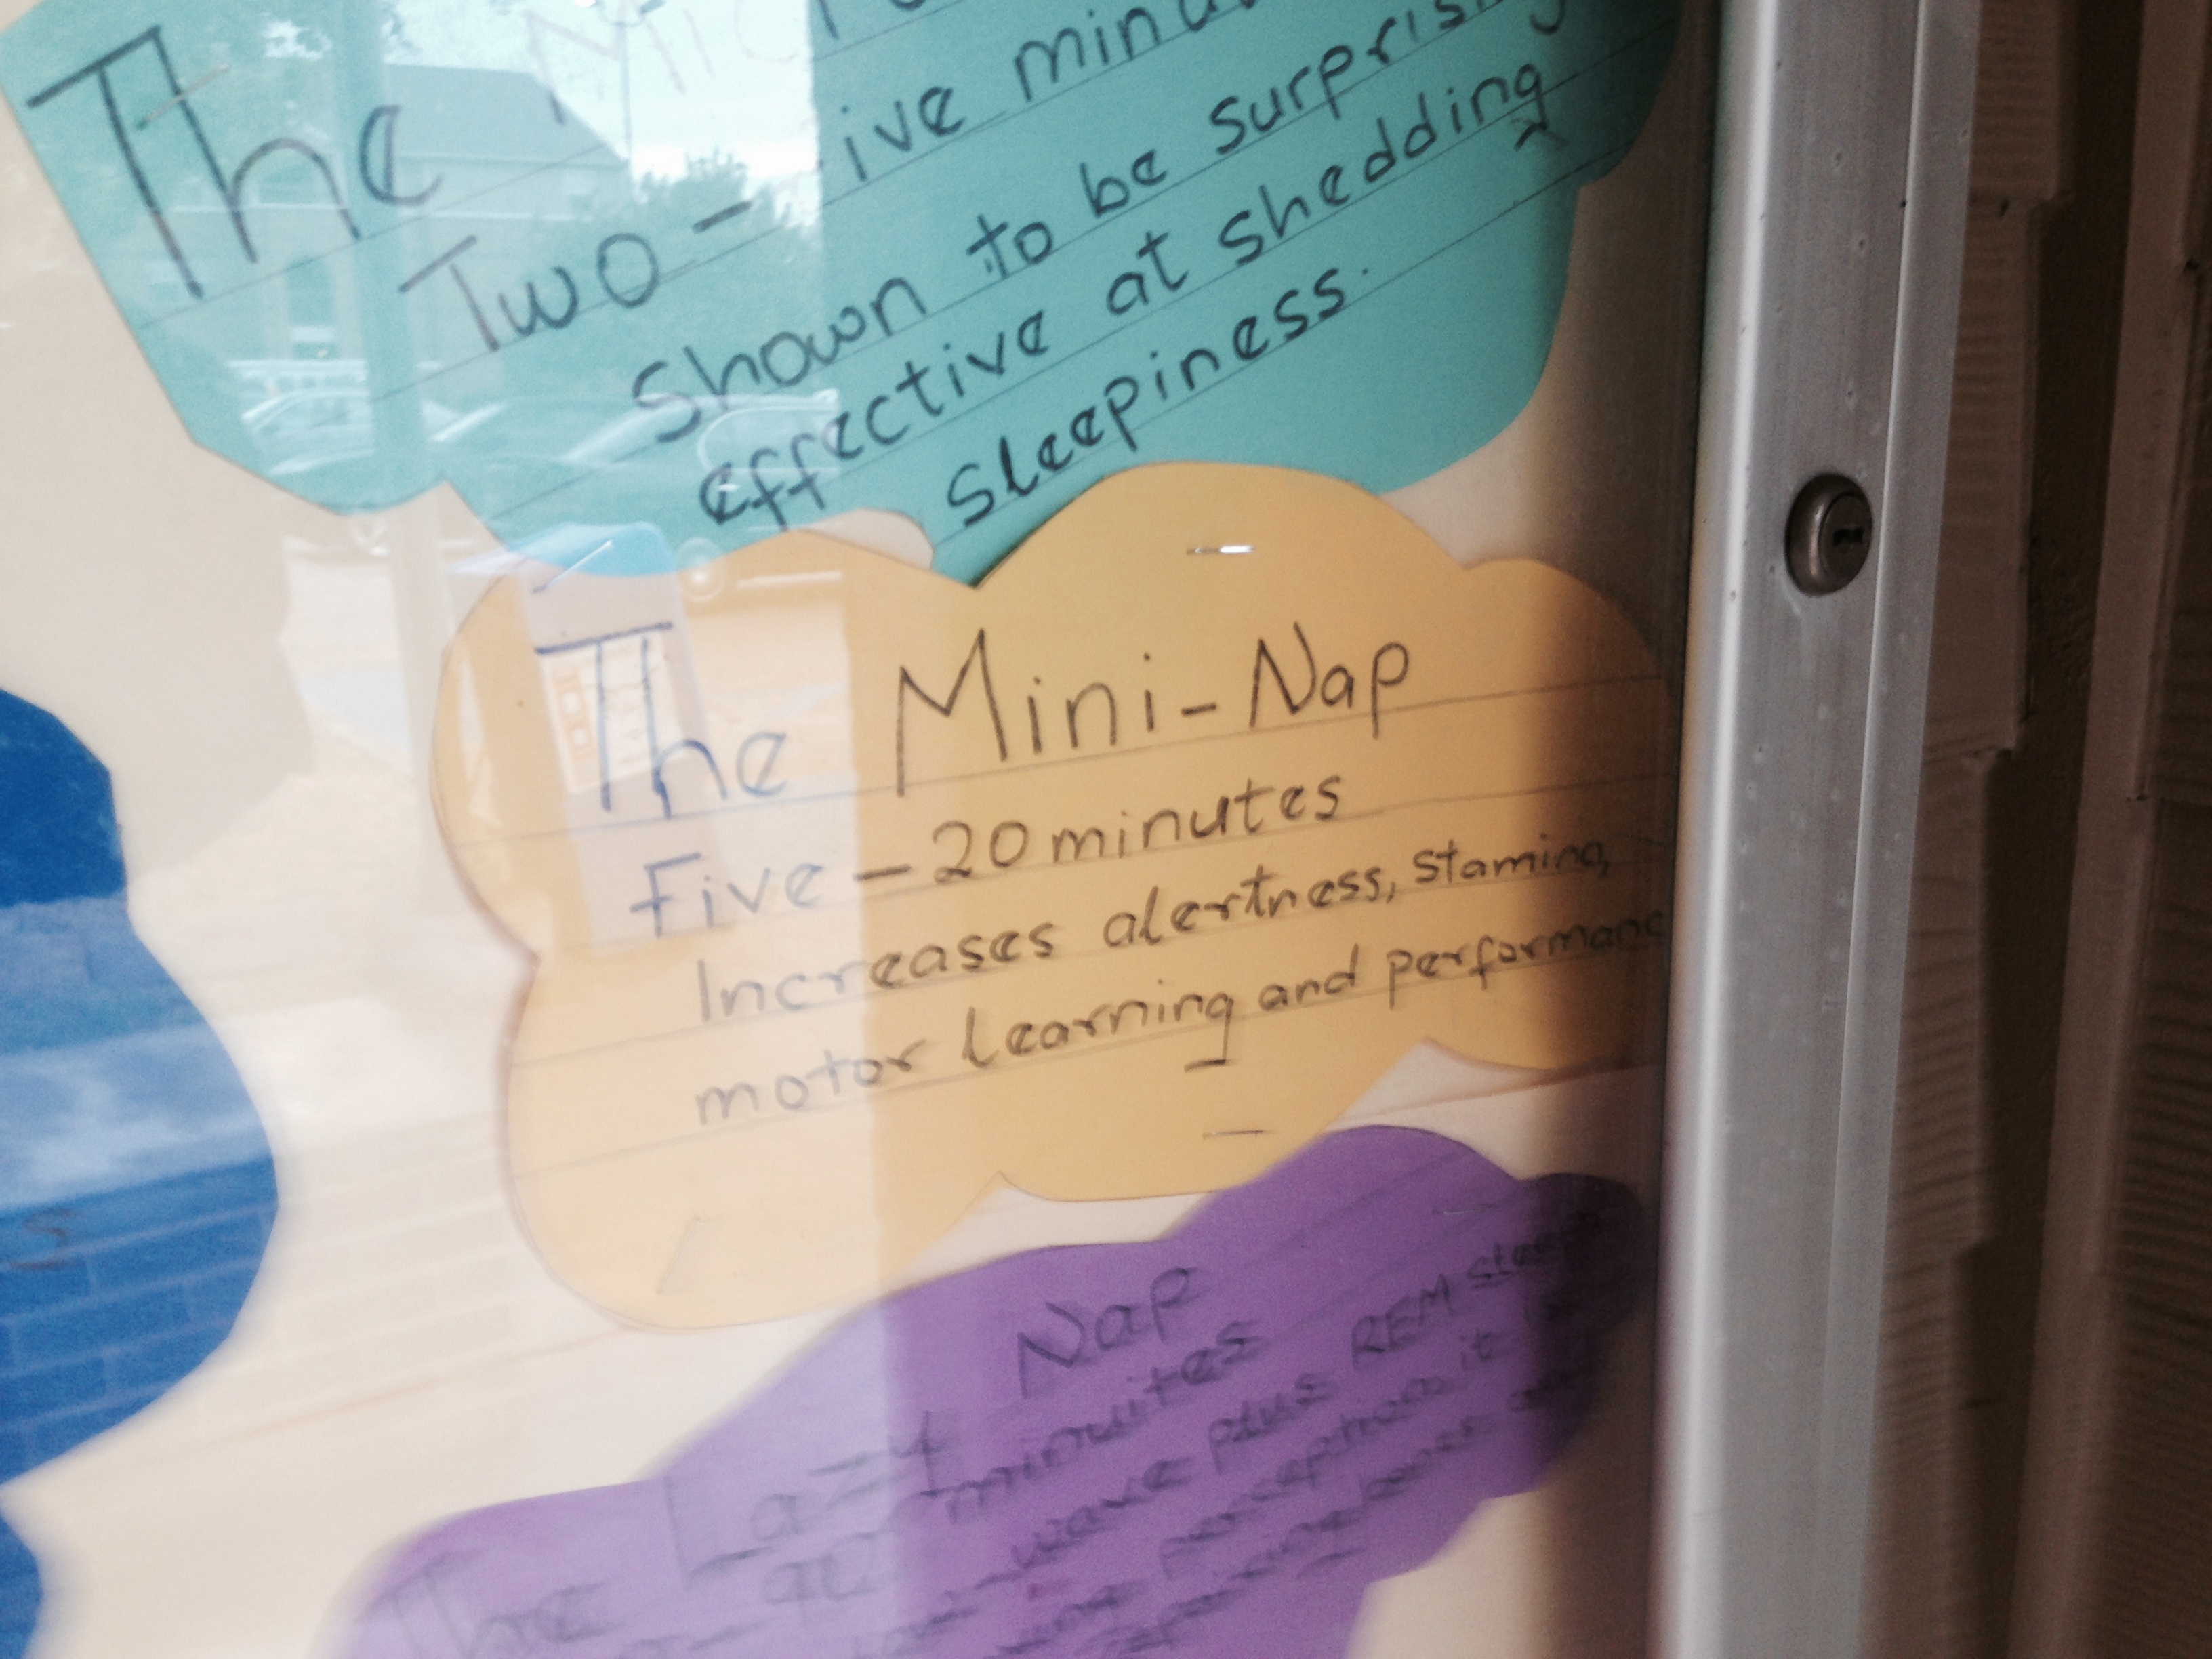
writing, color, blue, text